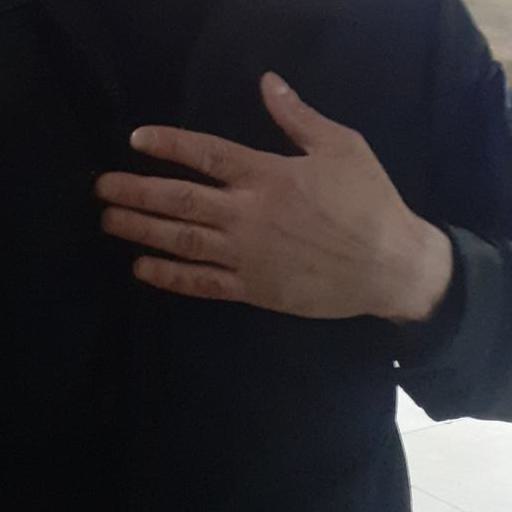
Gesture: no_gesture